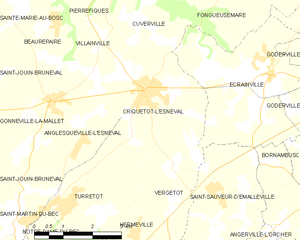
Carte des communes françaises Criquetot-l'Esneval
Criquetot-l'Esneval est une commune française située dans le département de la Seine-Maritime en région Normandie.